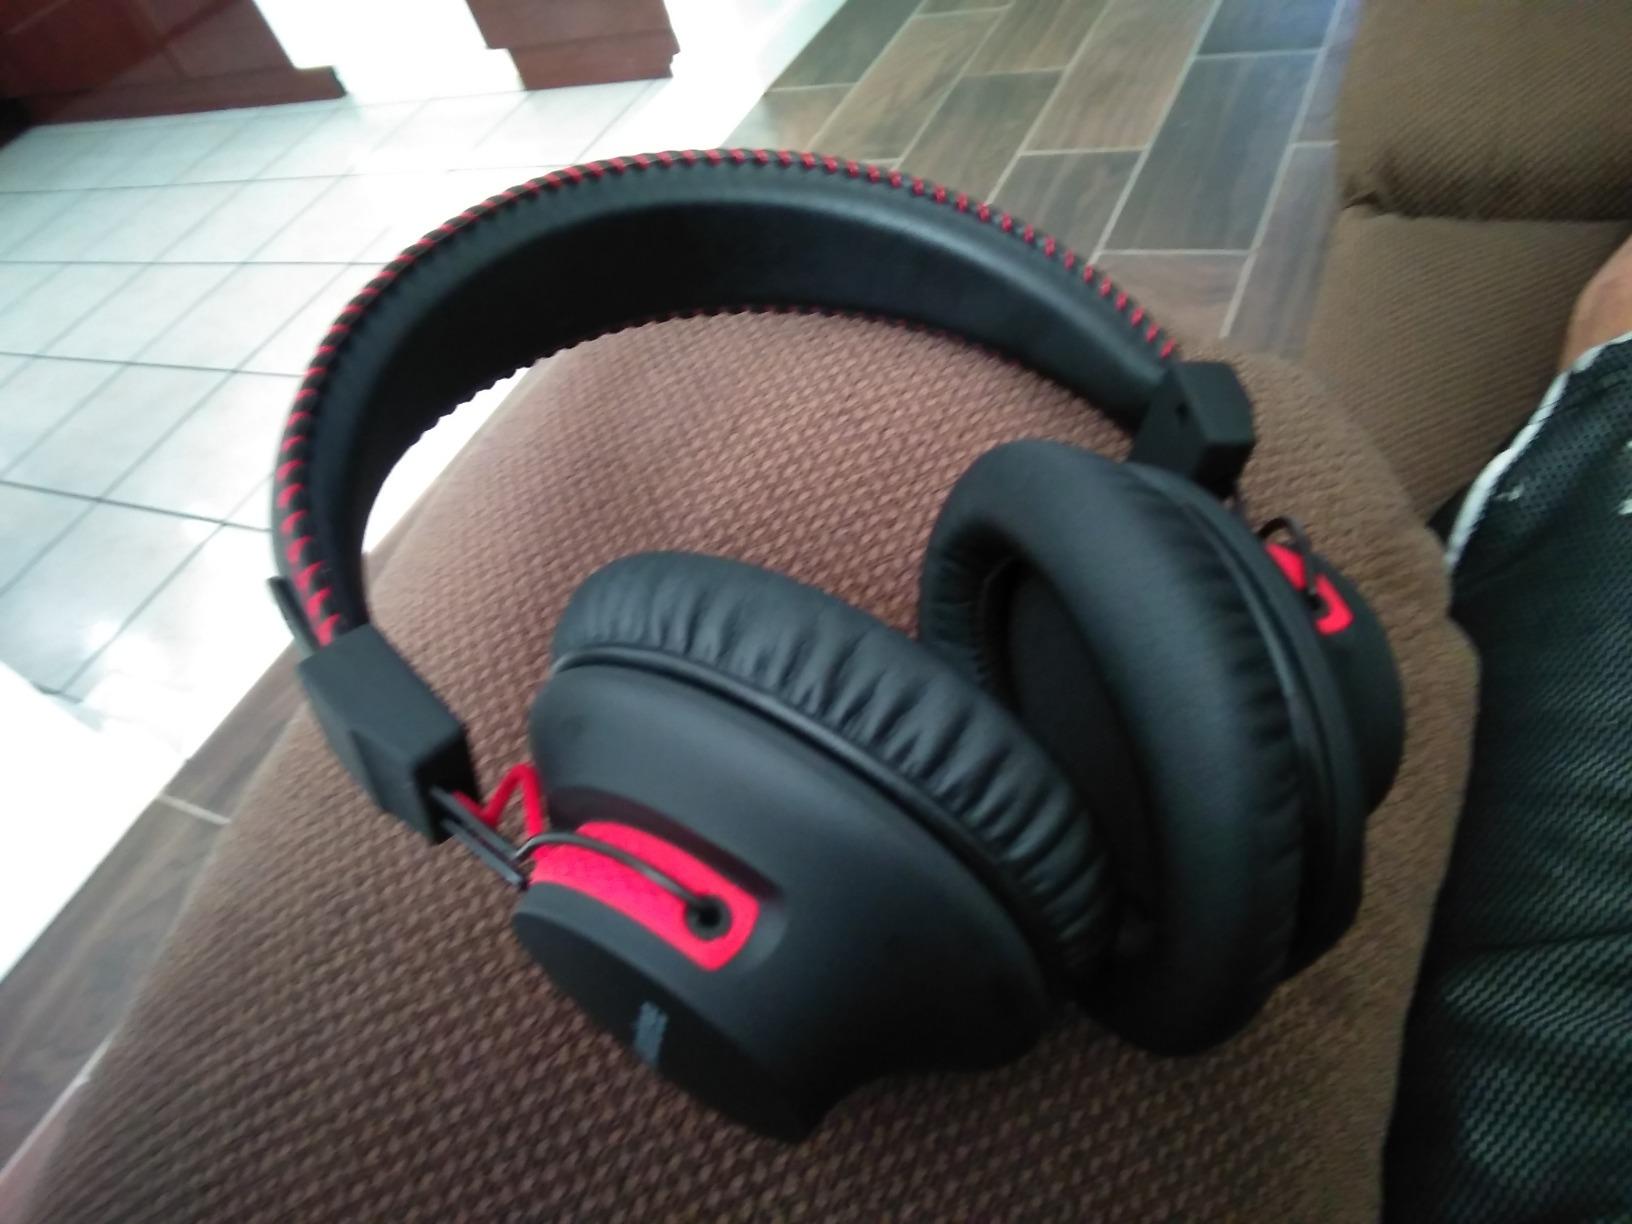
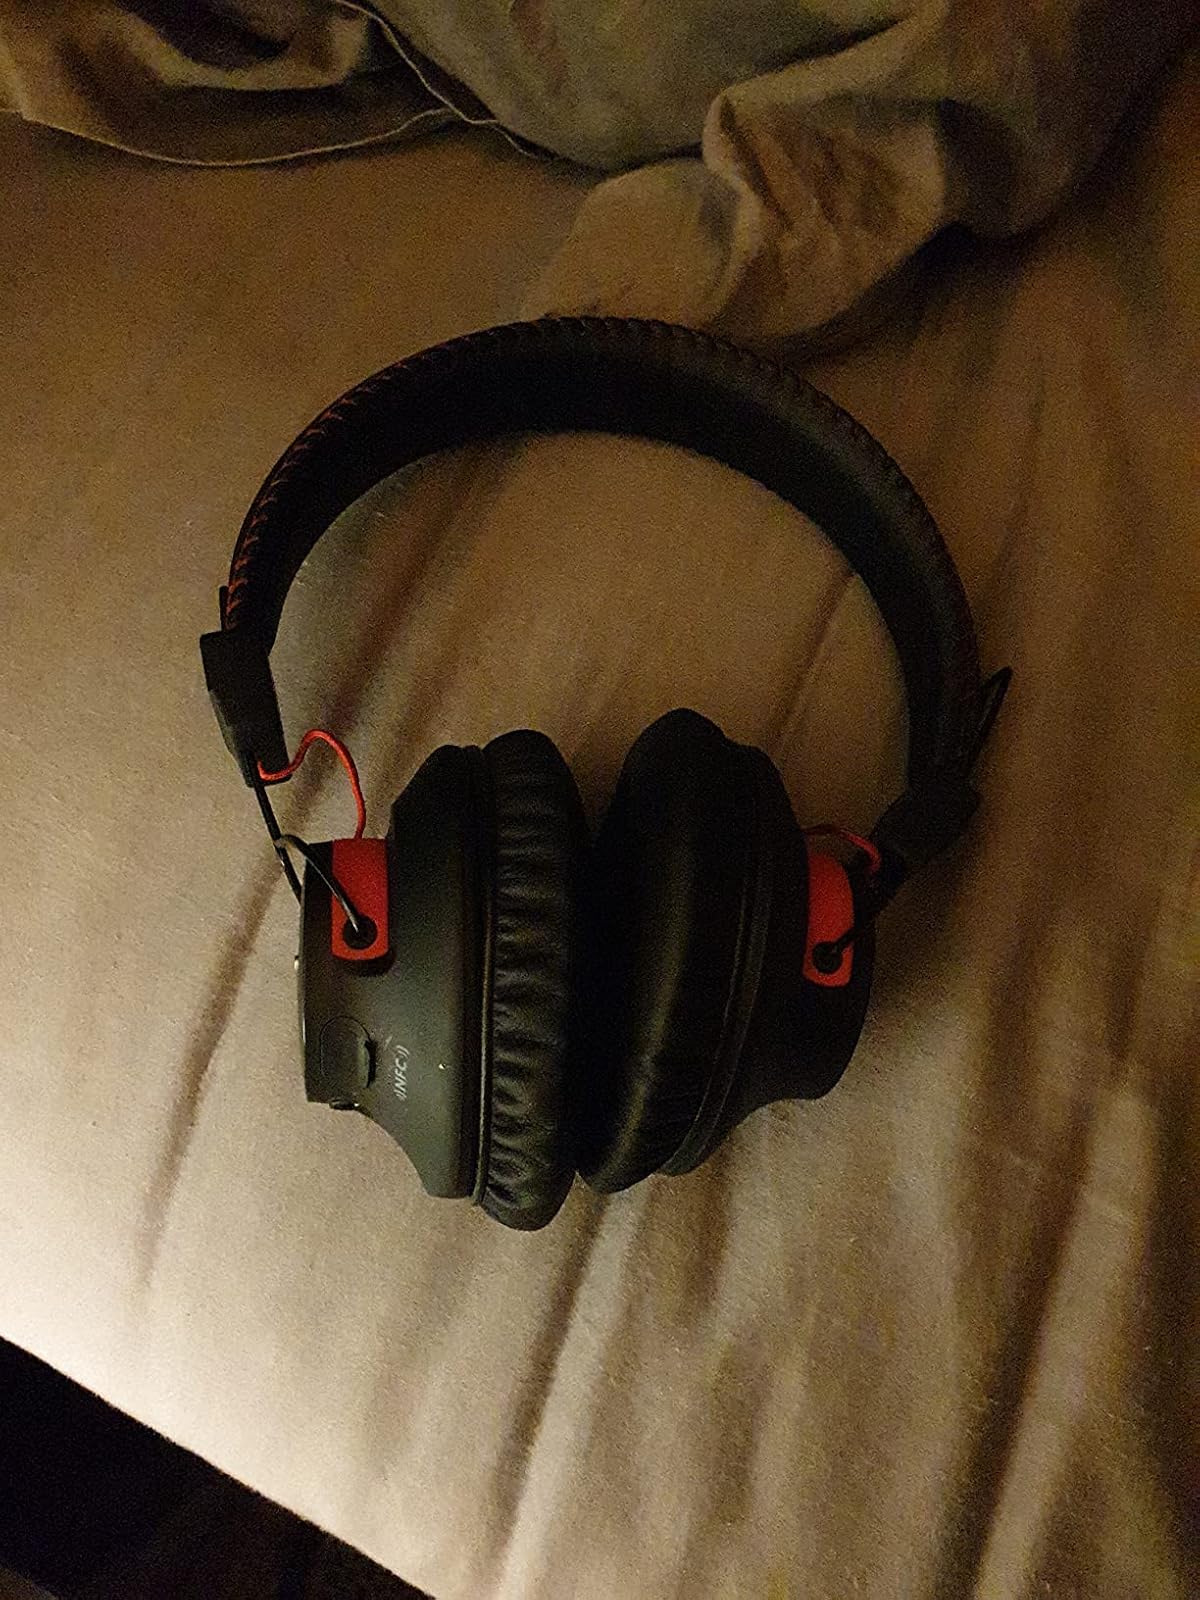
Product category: headphones
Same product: yes